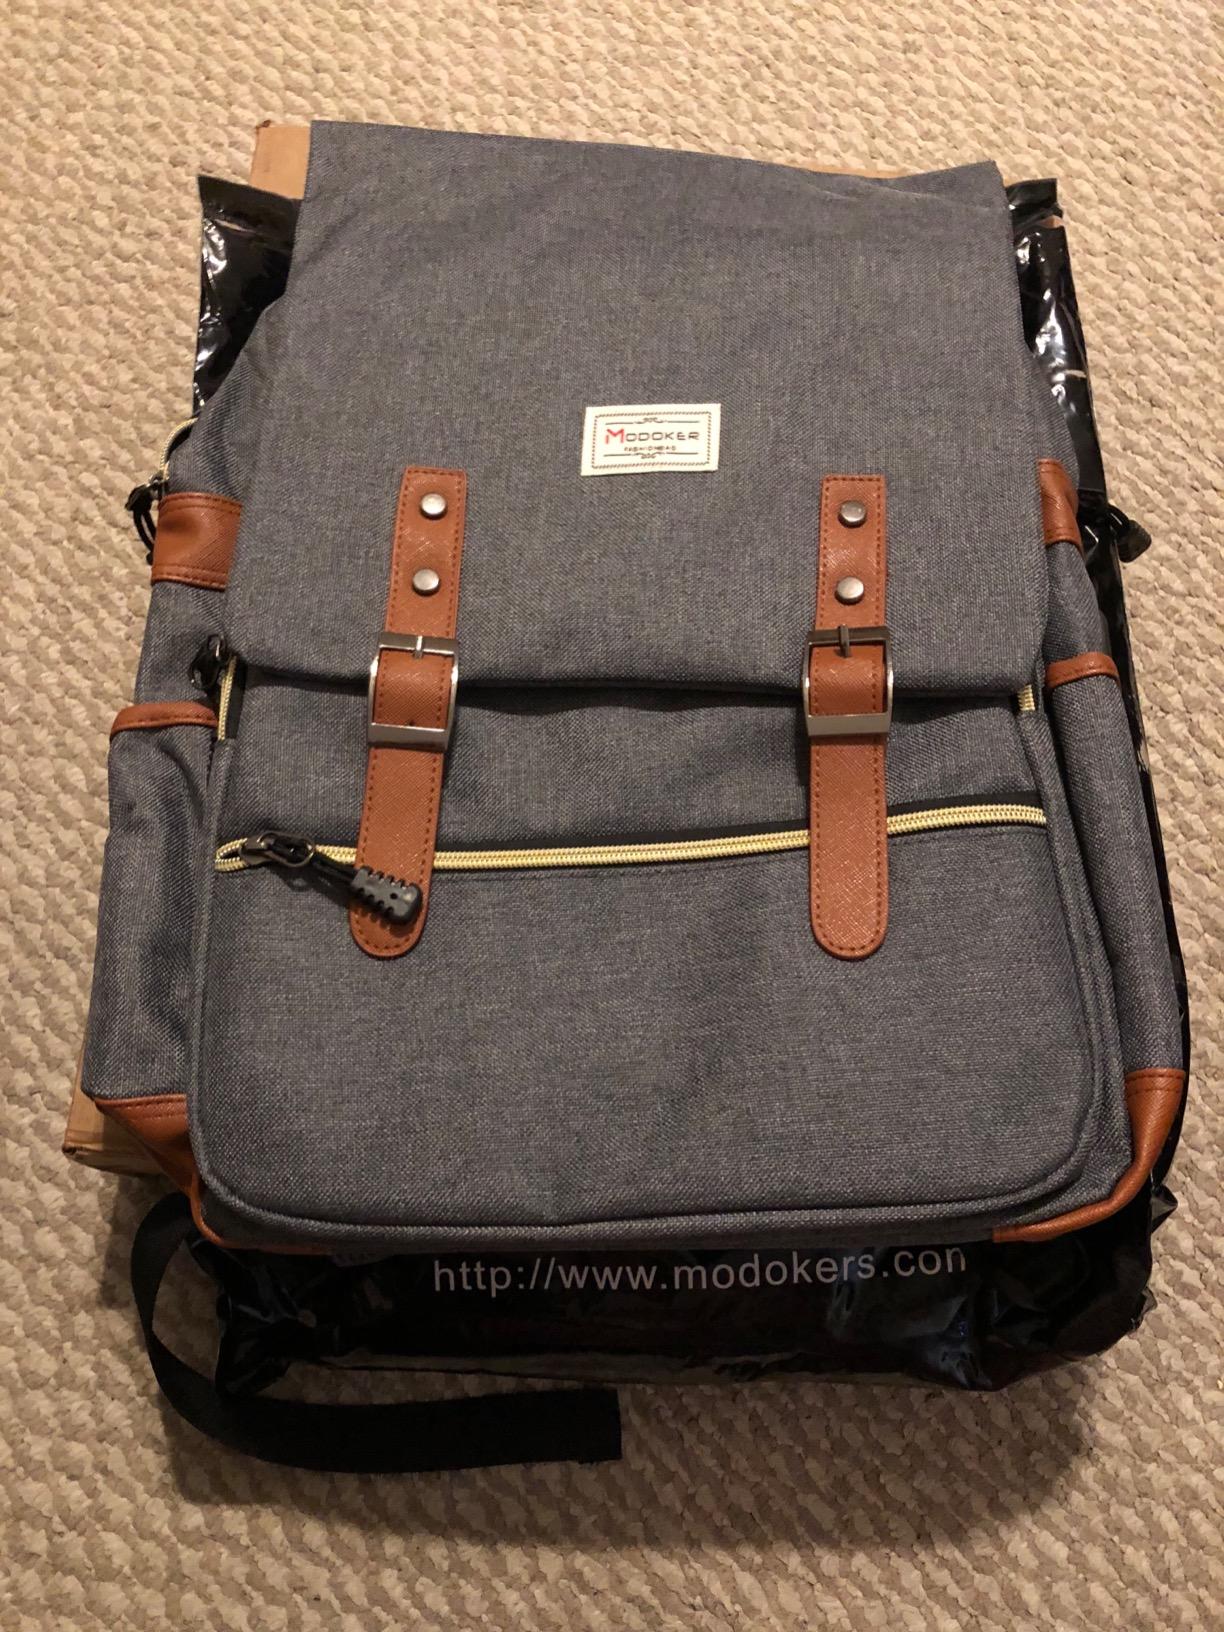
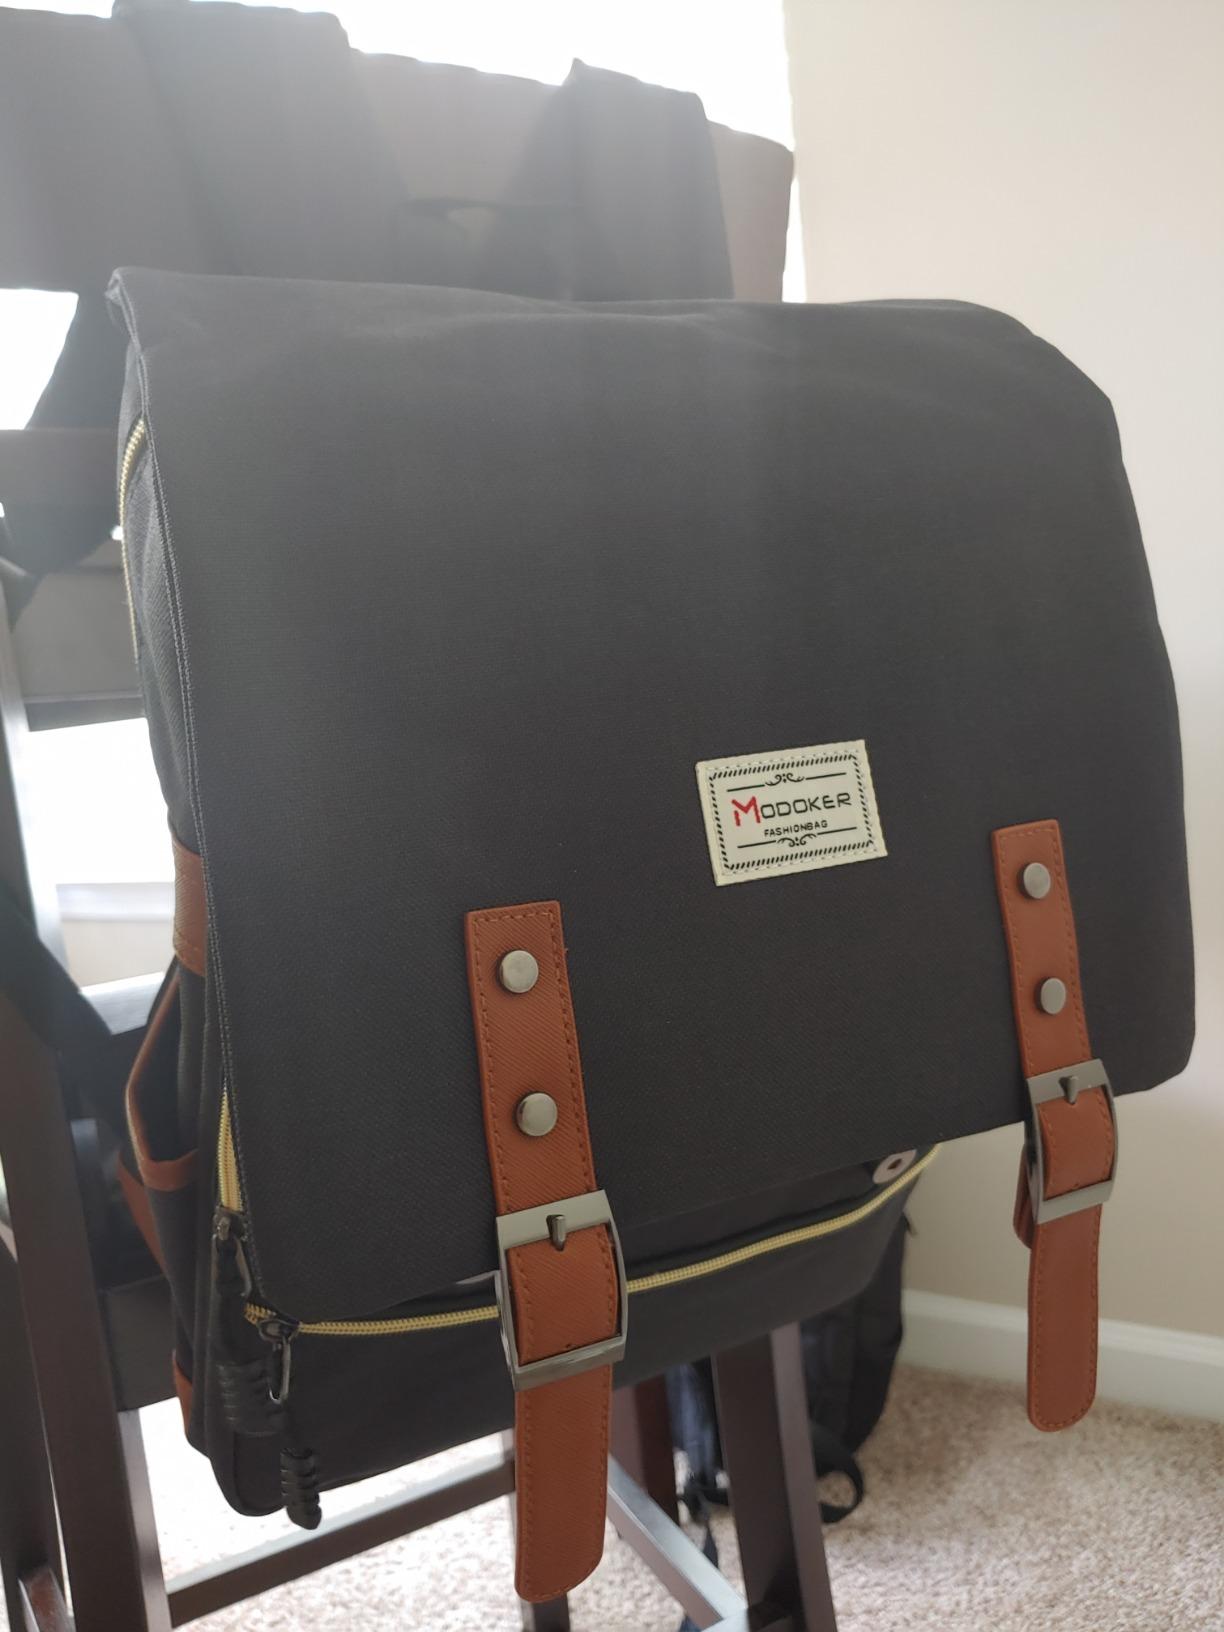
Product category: bag
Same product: no